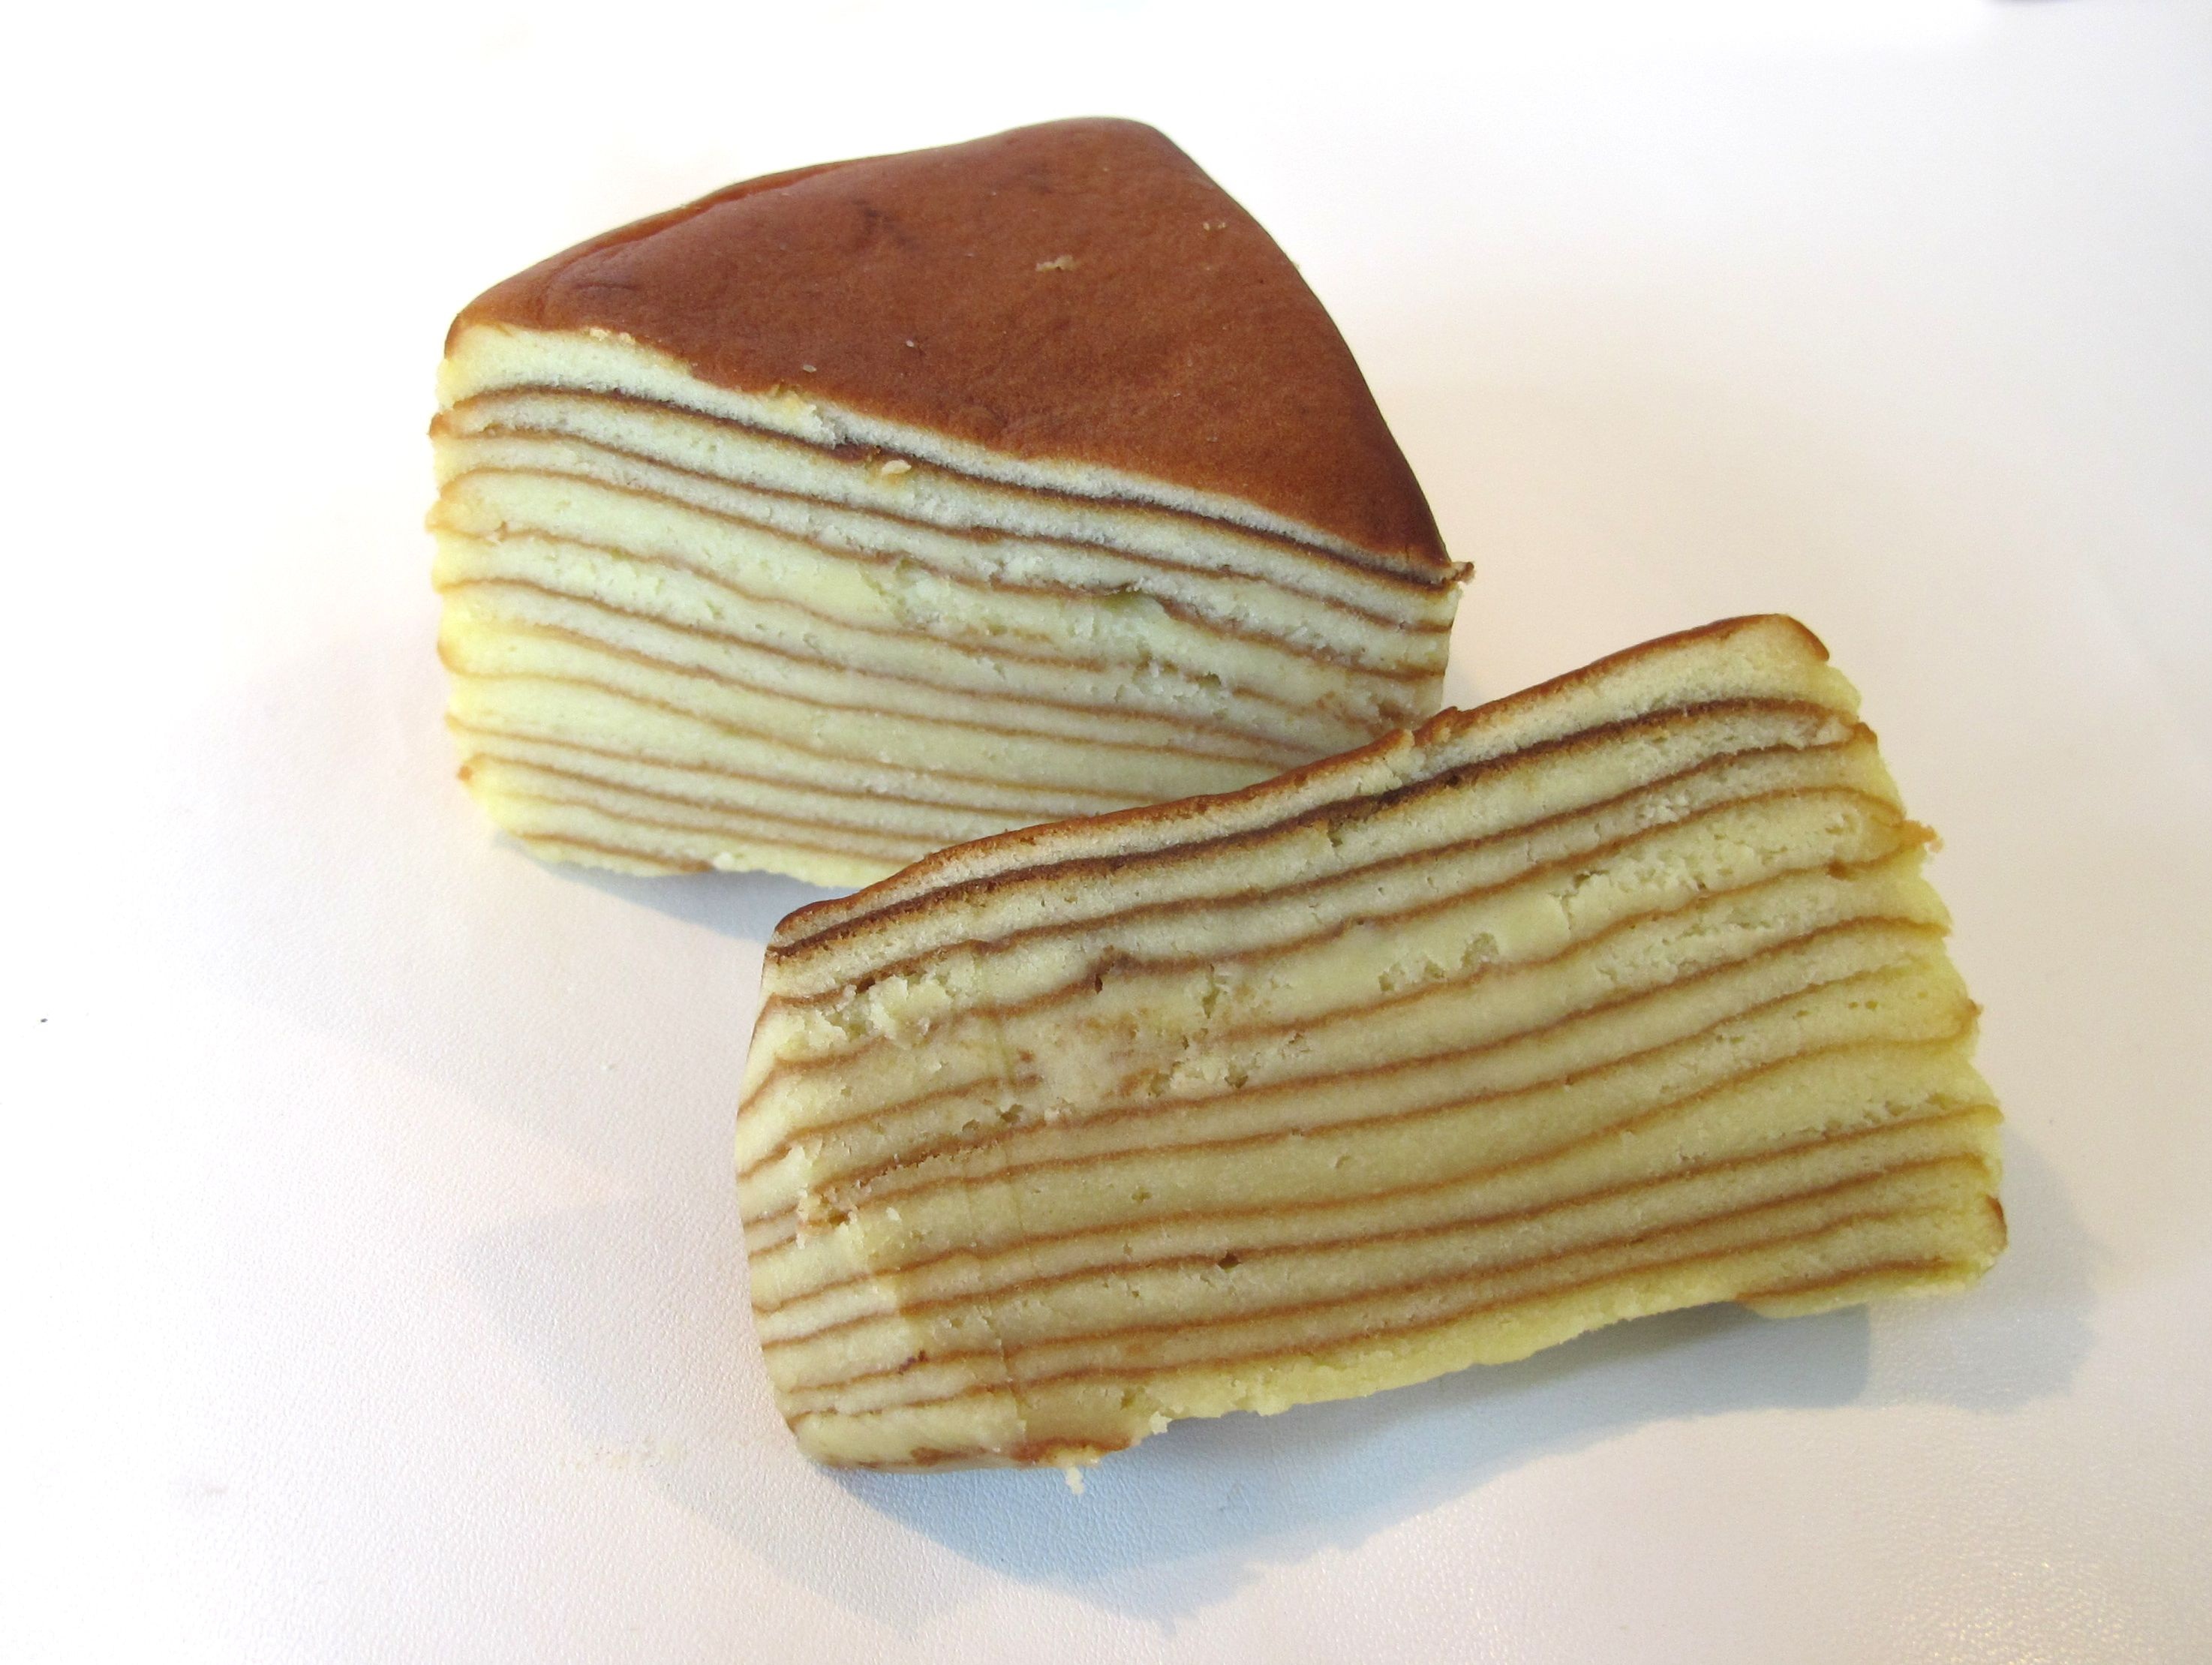
dish, meal, food, breakfast, biscuit, dessert, cuisine, cake, icing, supermarket, indonesia, baked goods, junk food, snack food, cookies and crackers